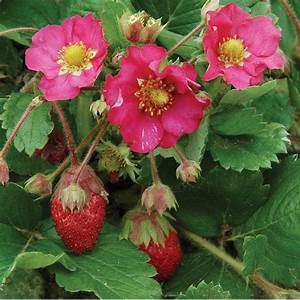
Label: Strawberry